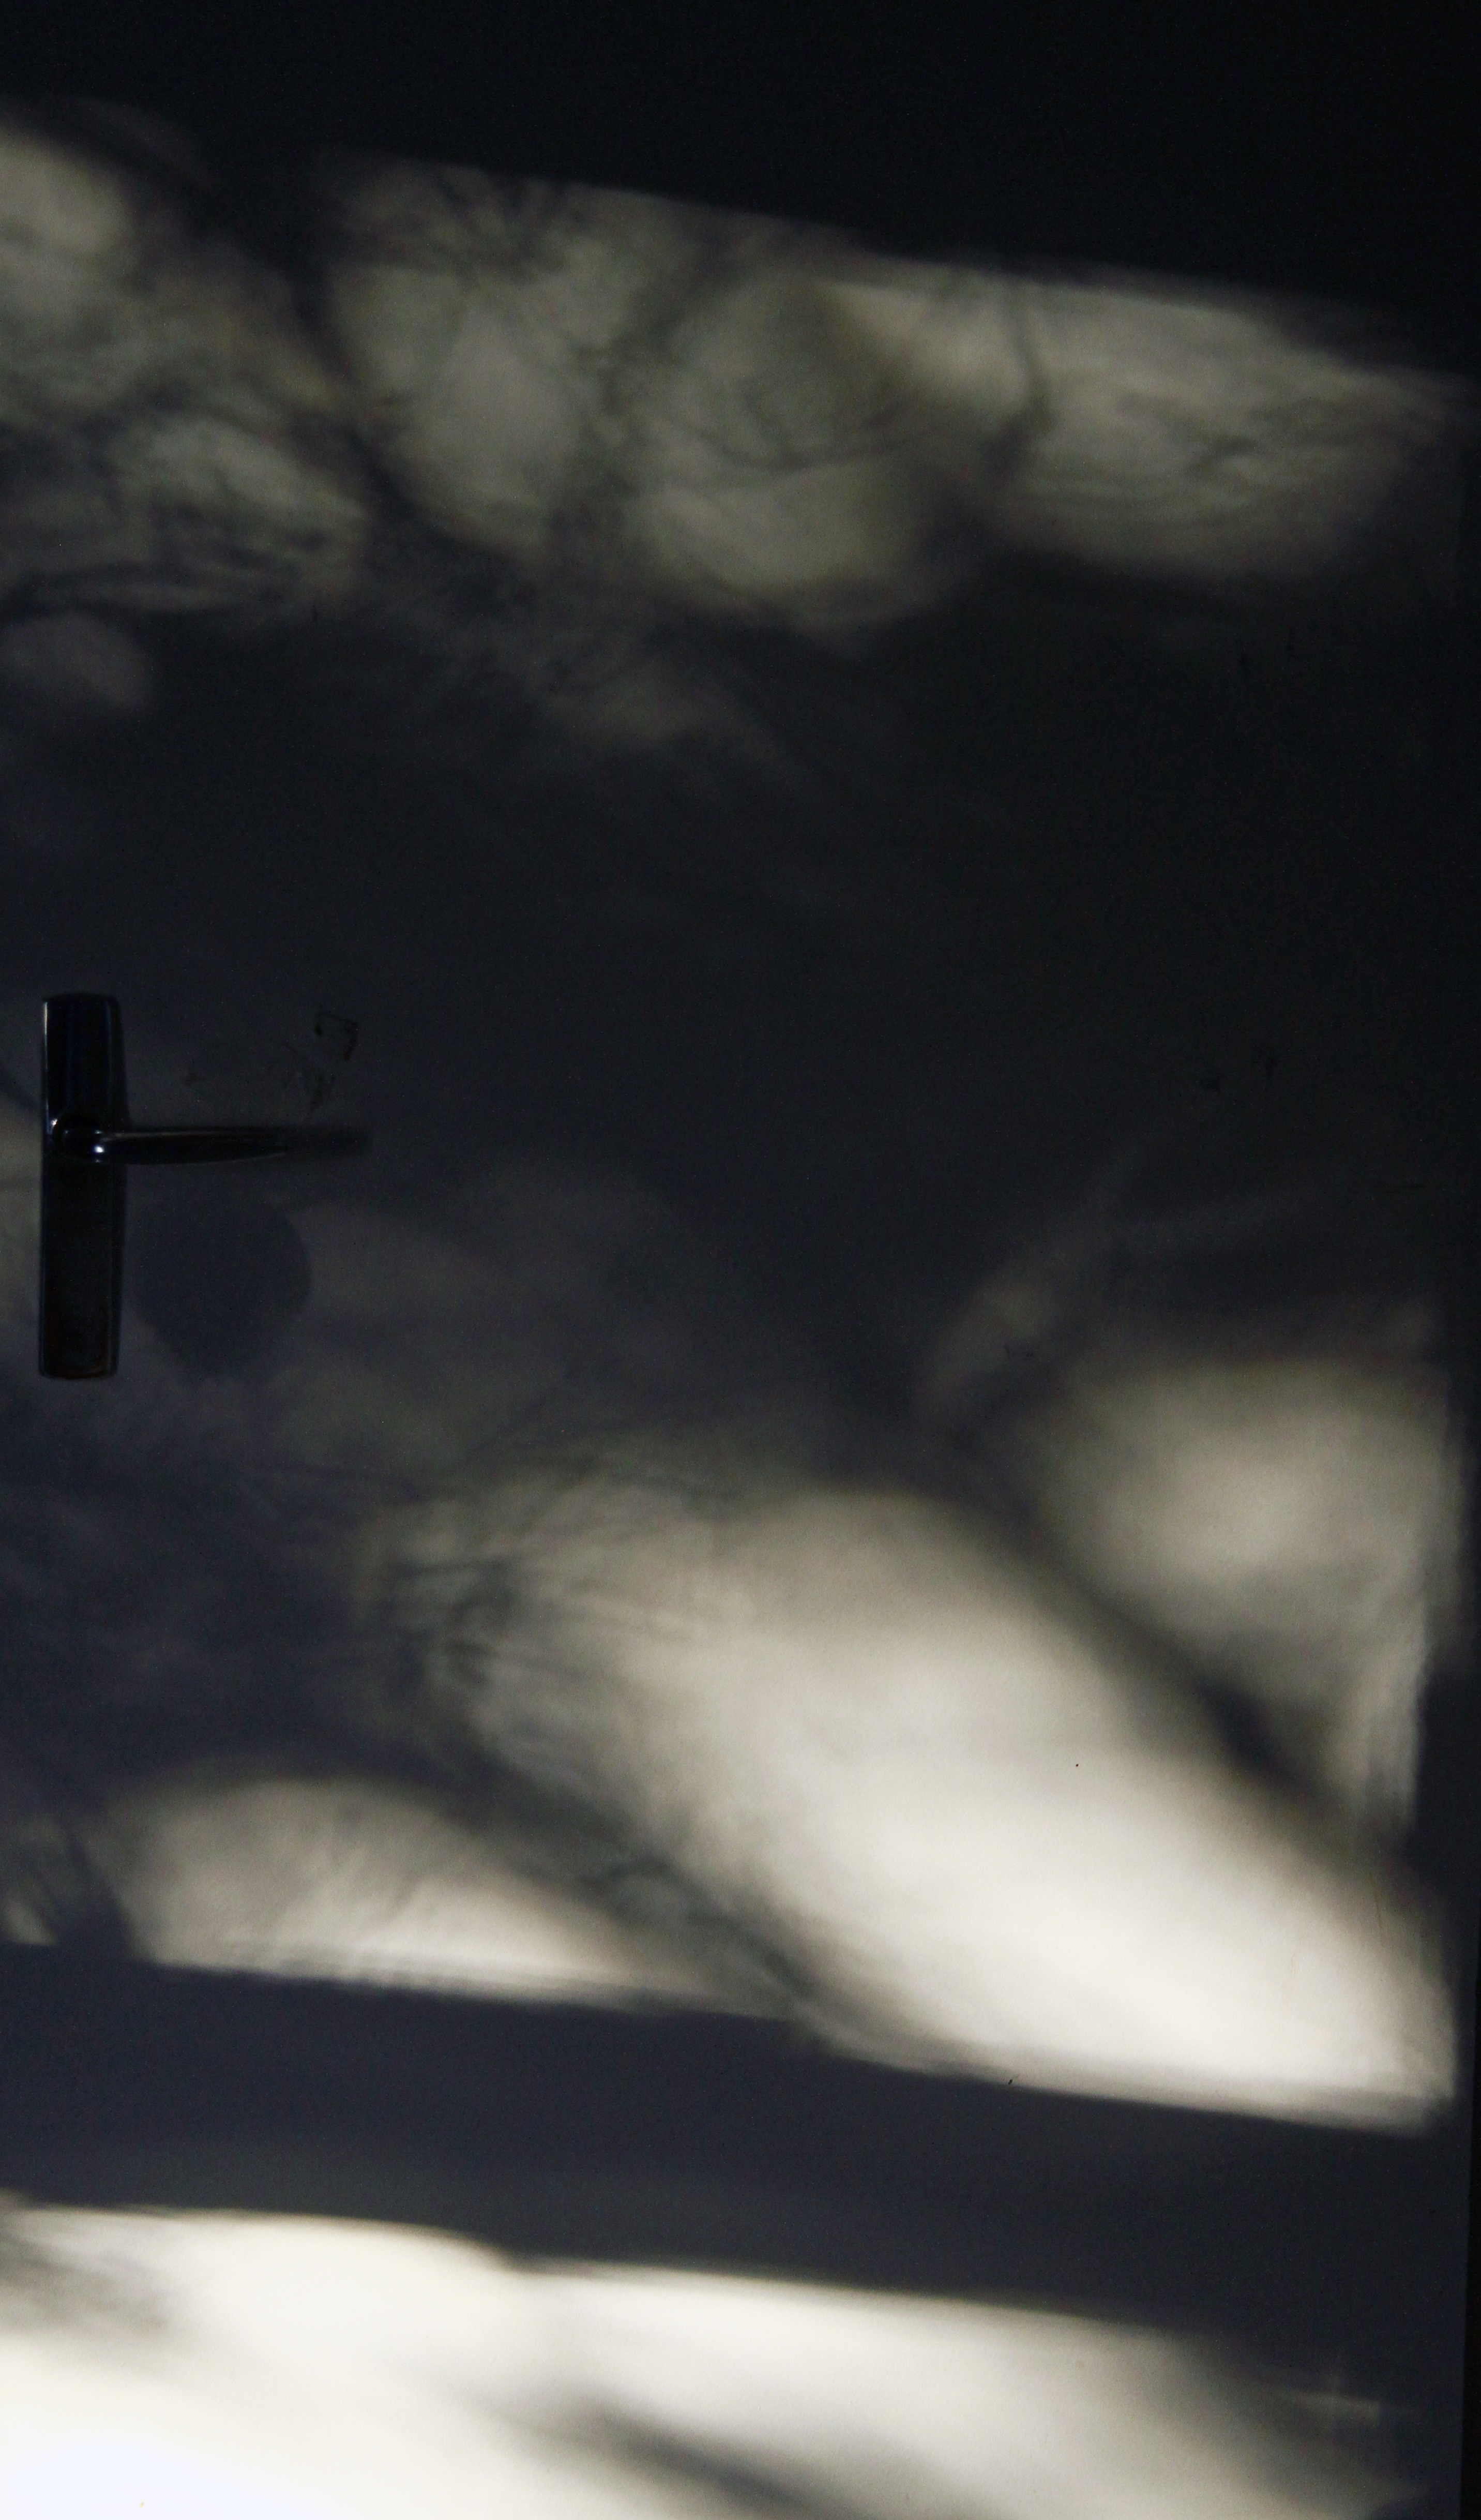
light, cloud, white, photography, atmosphere, france, europe, reflection, shadow, darkness, black, monochrome, midi, eye, ombres, porte, image, languedocroussillon, micocoulier, vibrations, cran, tramontane, ombresportes, shape